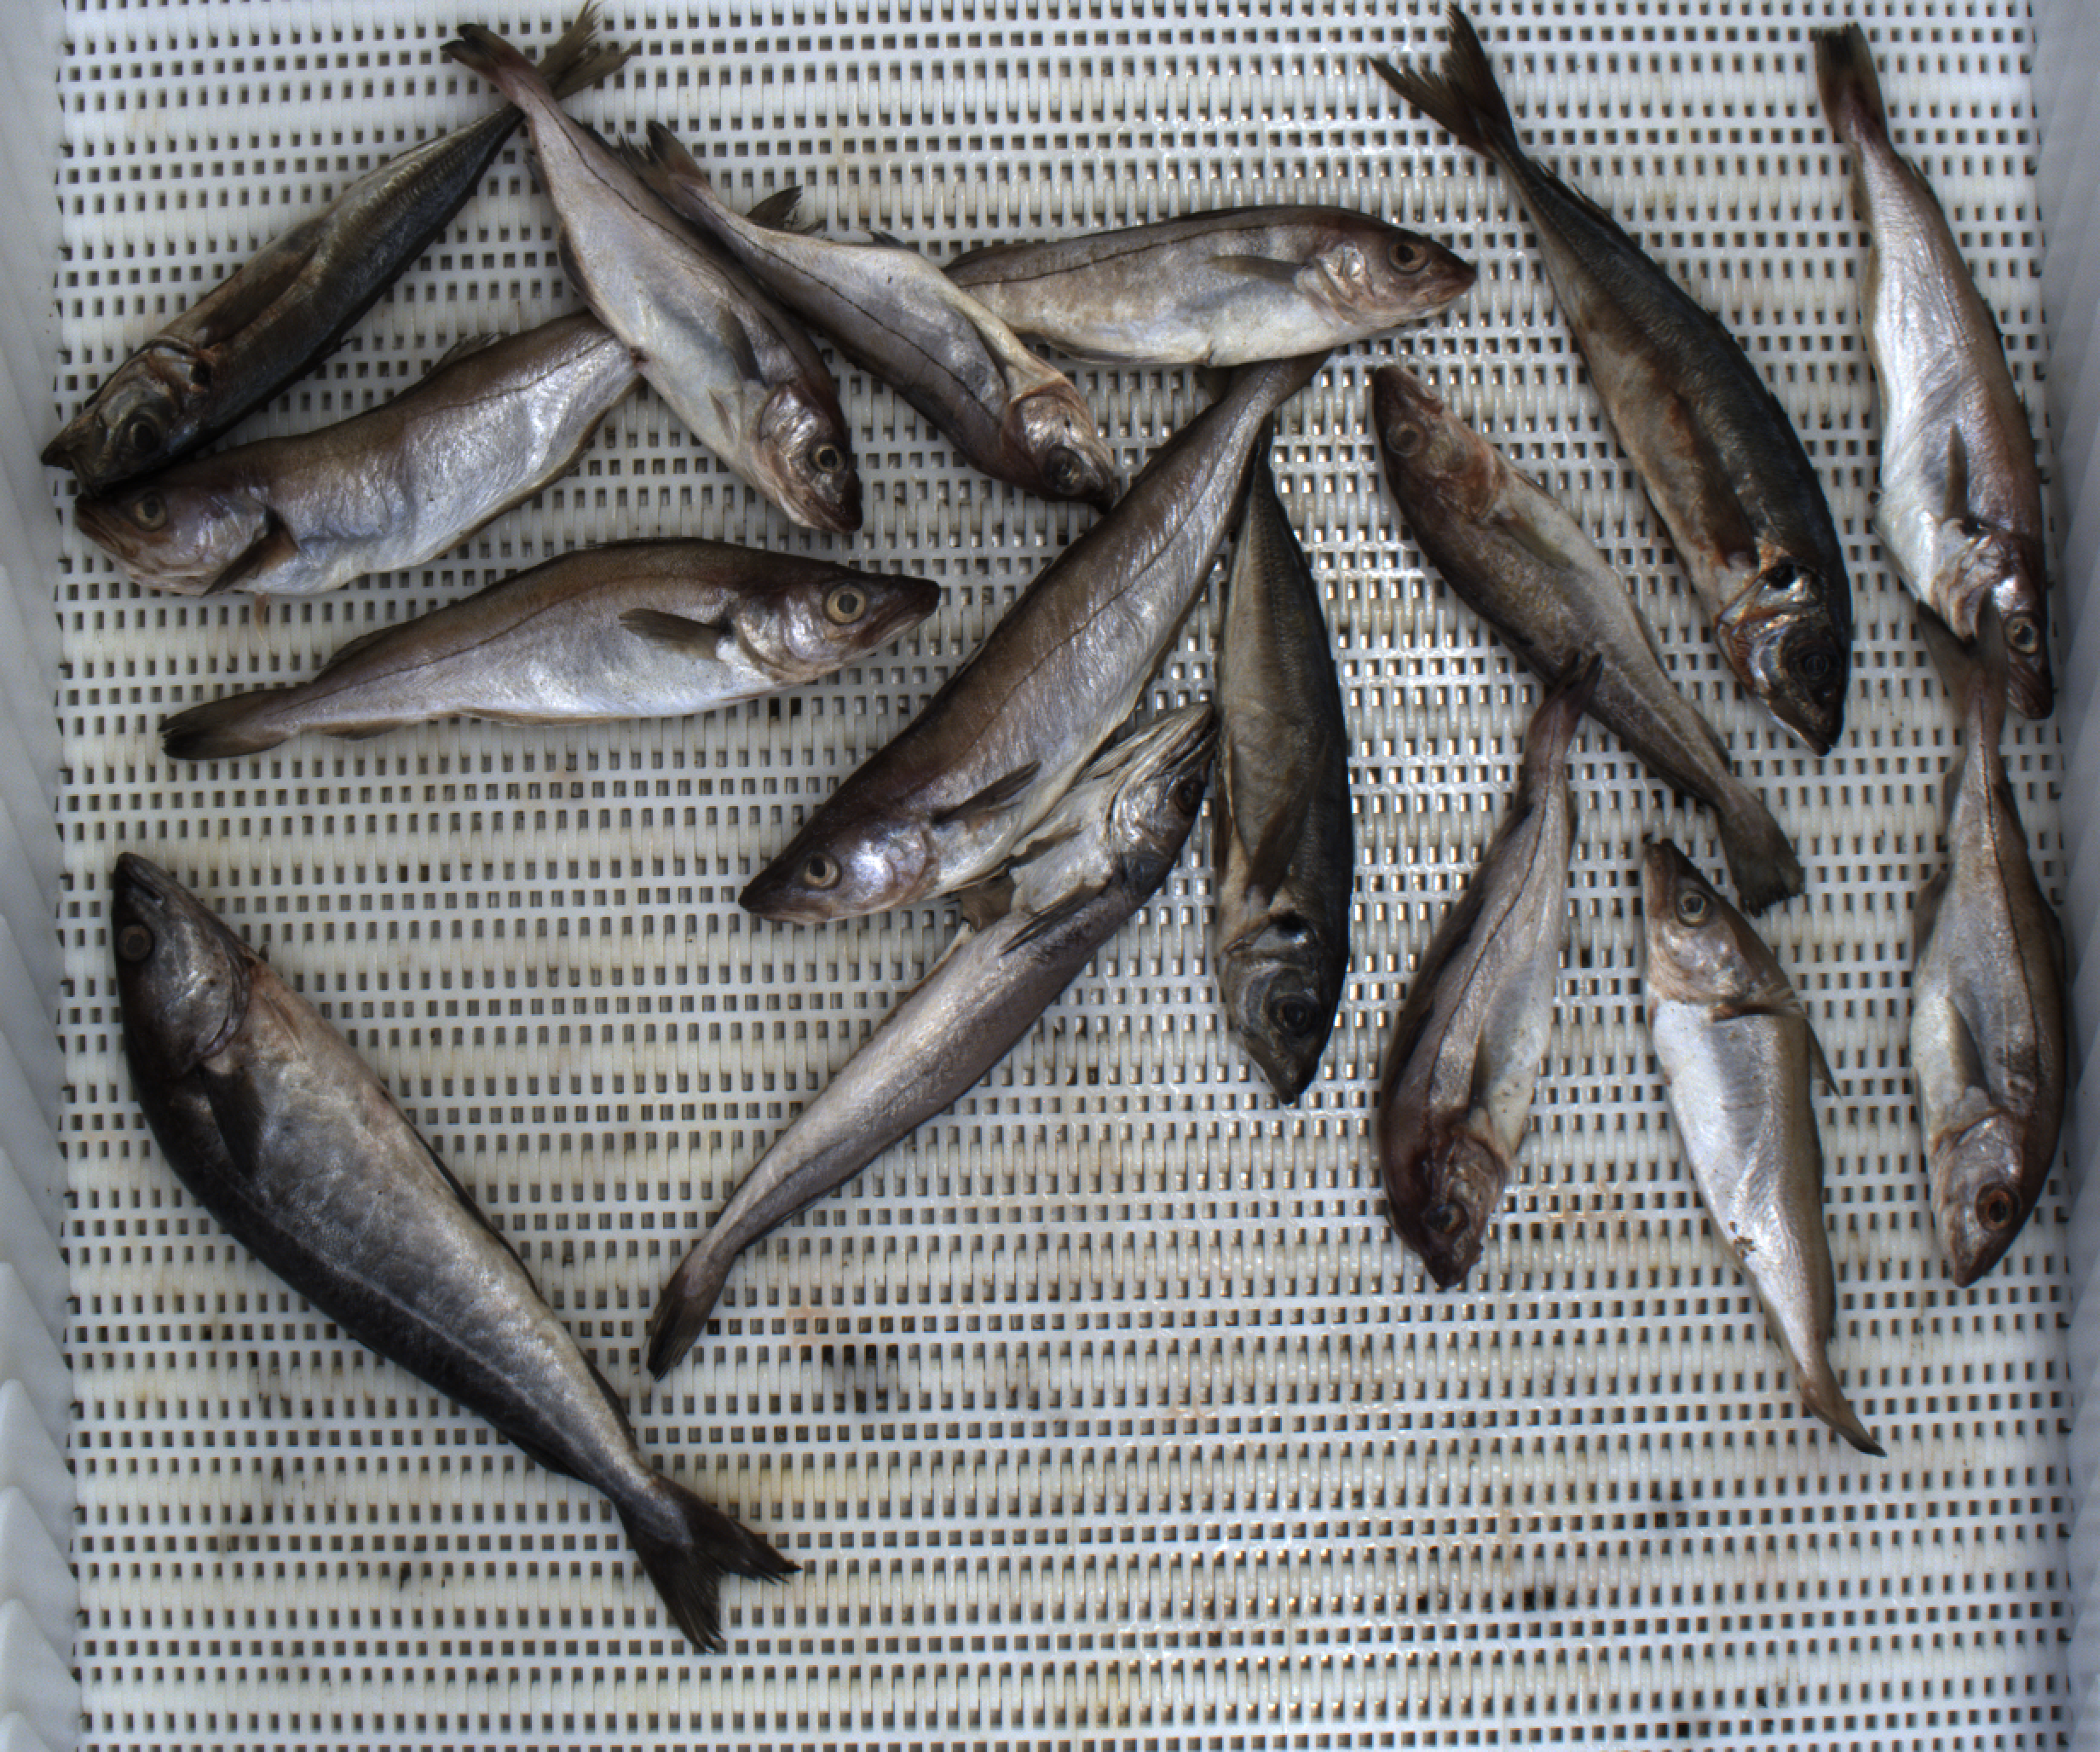
Total fish: 16
Cod: 1
Haddock: 5
Whiting: 5
Hake: 1
Horse mackerel: 3
Saithe: 1
Other: 0